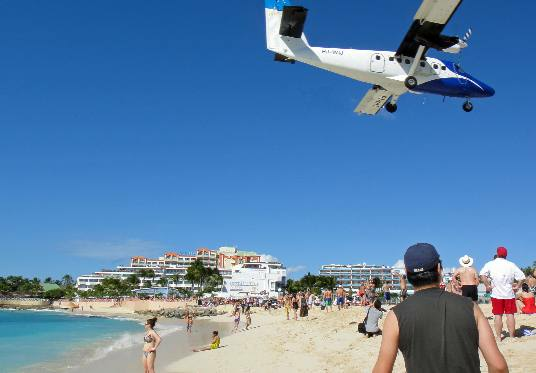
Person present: Yes